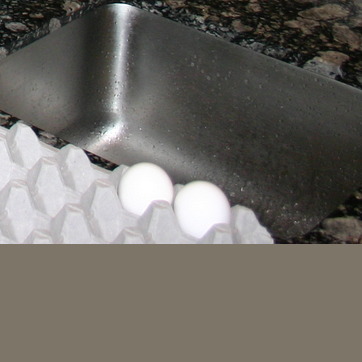
Material: metal